Cleveland Rosenblums

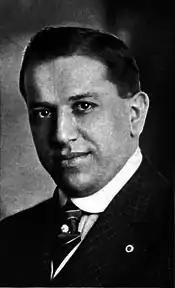
Team owner Max Rosenblum, c. 1918

The Rosenblums were organized in the late 1910s and were owned by Cleveland department store owner, Max Rosenblum (1877–1953). Originally known as the "Rosenblum Credits," the 1919 team compiled a record of 18–2 and was selected by Cleveland sporting editors as "the recognized champions of Ohio."